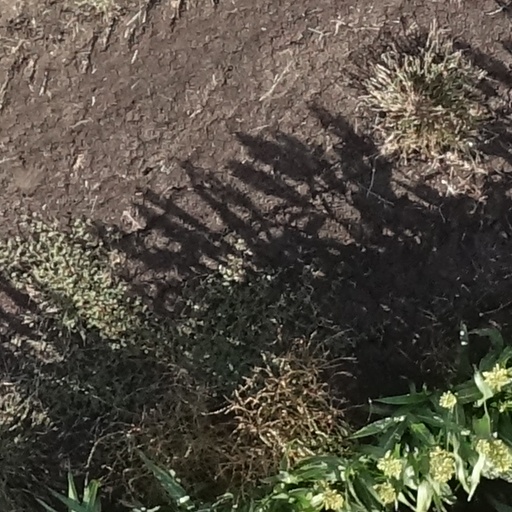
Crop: sorghum